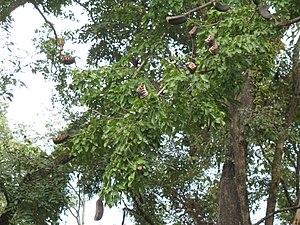
Les gousses s'ouvrent sur l'arbre laissant apparaître de grosses graines noires et orange